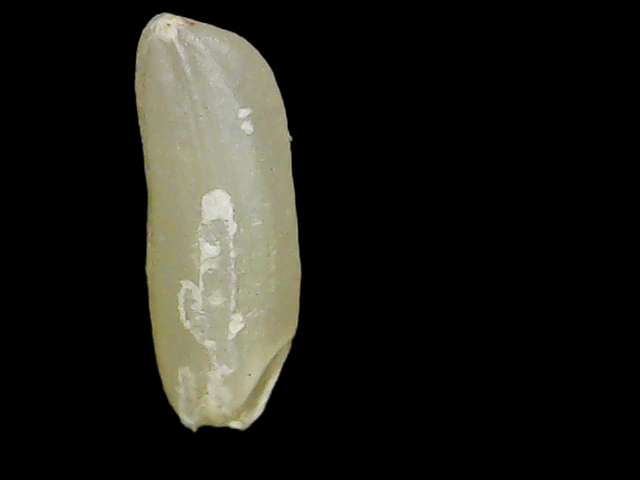
Rice variety: Binadhan26